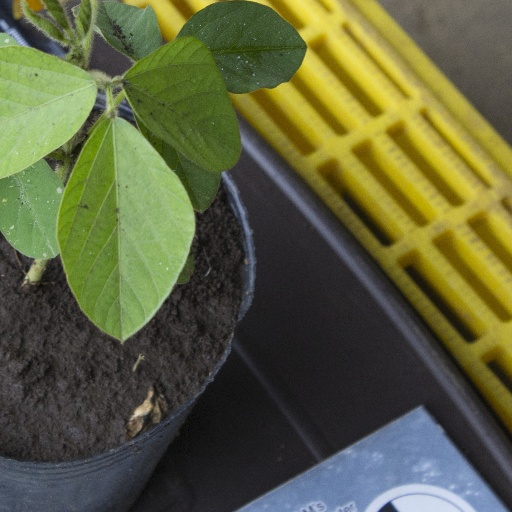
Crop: soybean